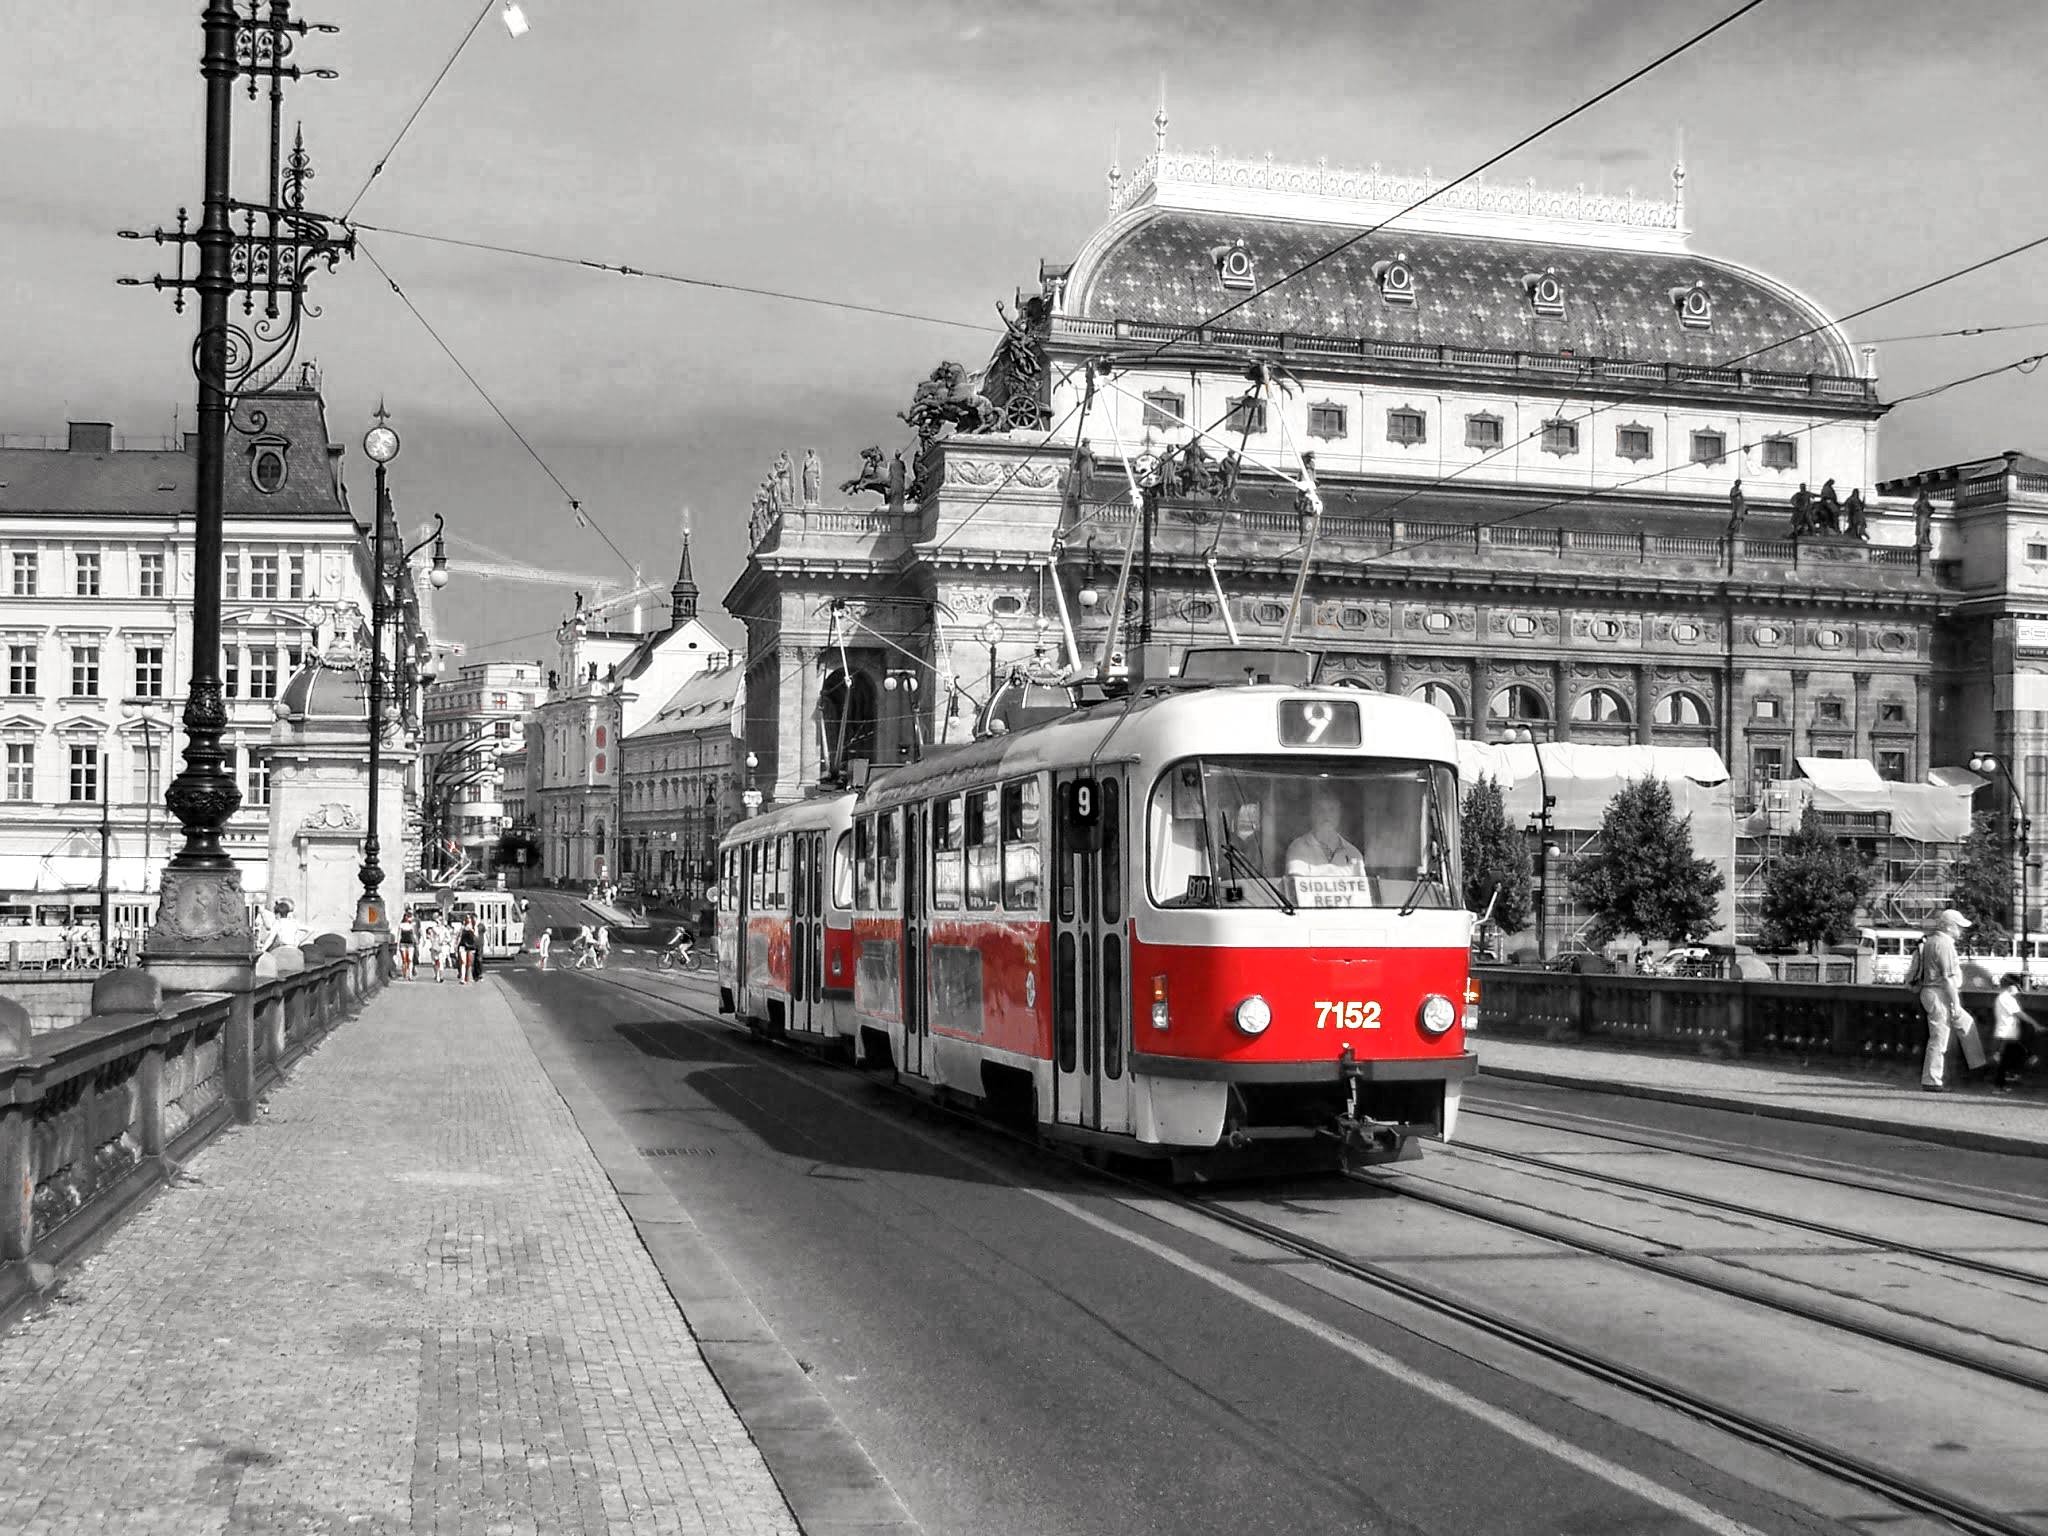
black and white, technology, track, bridge, city, tram, transport, vehicle, prague, electricity, monochrome, lane, public transport, czech republic, rail transport, gleise, public means of transport, land vehicle, monochrome photography, rolling stock, metropolitan area